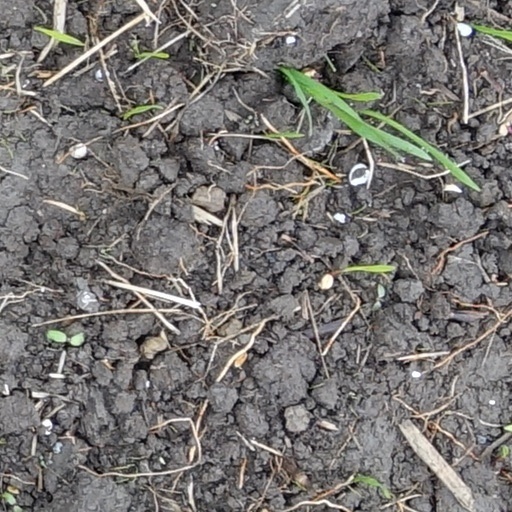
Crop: wheat